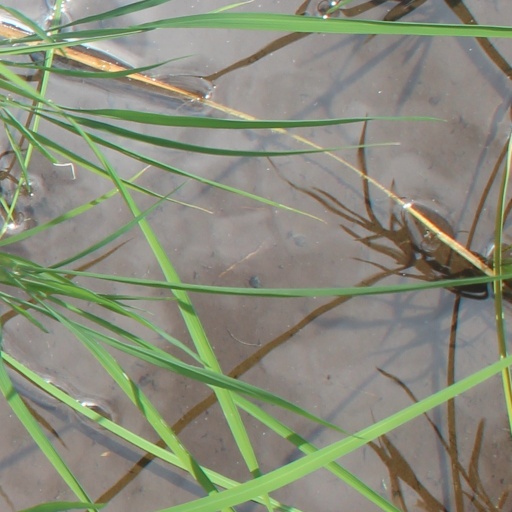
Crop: rice